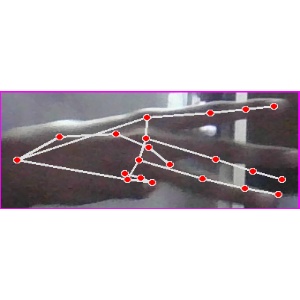
अक्षर: भ